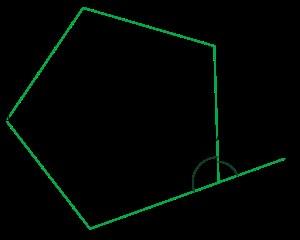
En géométrie, deux côtés d'un polygone ayant un sommet en commun sont dits adjacents.